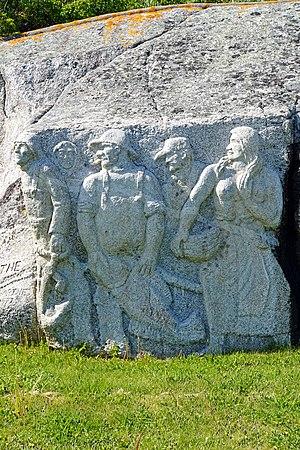
Le parc provincial William E. deGarthe est un parc provincial de la Nouvelle-Écosse situé dans la communauté de Peggys Cove. Il protège le William E. deGarthe Memorial Monument, un bas-relief de 30 m le long représentant 32 pêcheurs avec leurs femmes et enfants, saint Érasme de Formia ainsi que la personnage légendaire « Peggy ». L'œuvre a été réalisé par William E. deGarthe entre 1977 et 1983. Le parc provincial de 600 m² a été créé le 3 août 1988.